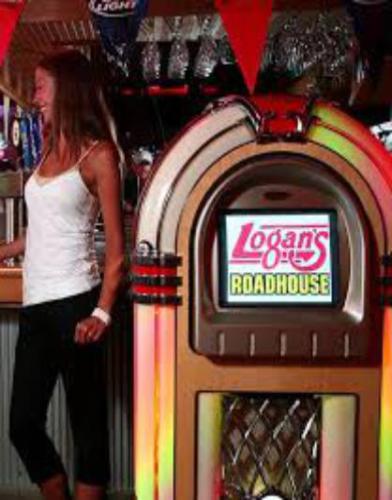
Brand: logan's roadhouse
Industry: Food